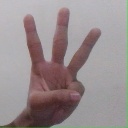
अक्षर: व